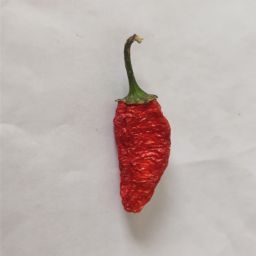
Crop: New Mexico Green Chile
Quality: Dried